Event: Nepal Earthquake
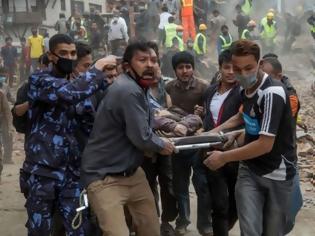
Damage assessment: damage